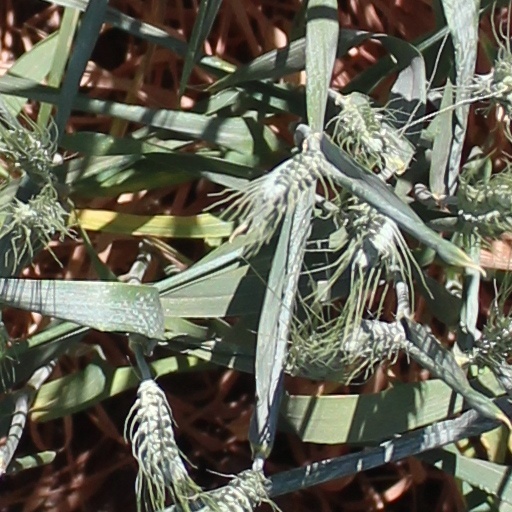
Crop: wheat